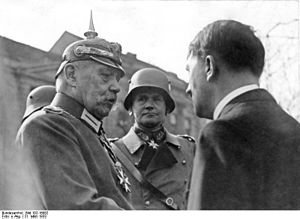
Paul von Hindenburg
Hindenburg sammen med Hitler i 1933
Paul Ludwig Hans Anton von Beneckendorff und von Hindenburg var tysk hærfører under 1. verdenskrig og senere tysk rigspræsident til sin død i 1934.